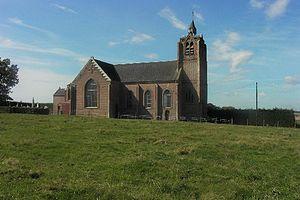
Frettemeule est une commune française située dans le département de la Somme en région Hauts-de-France.